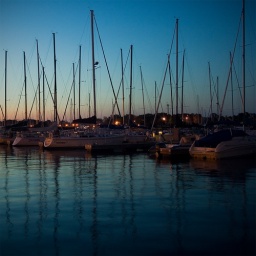
some boats along the lake shore in Lakeview, Chicago